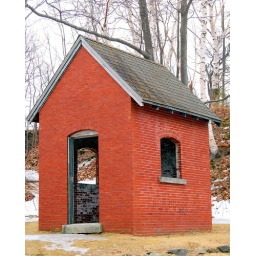
Old red brick building near the Portland Headlight Lighthouse: Portland, Maine: March 21, 2008